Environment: real
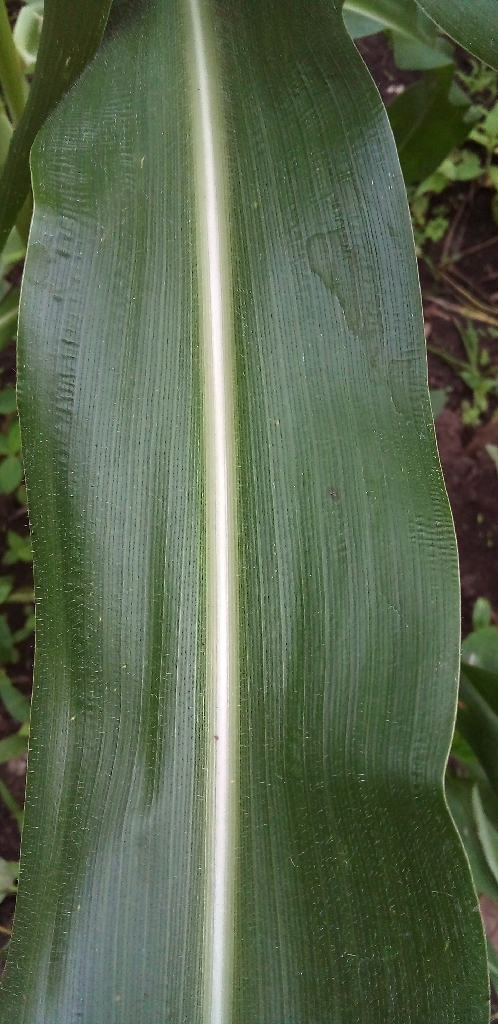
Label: healthy